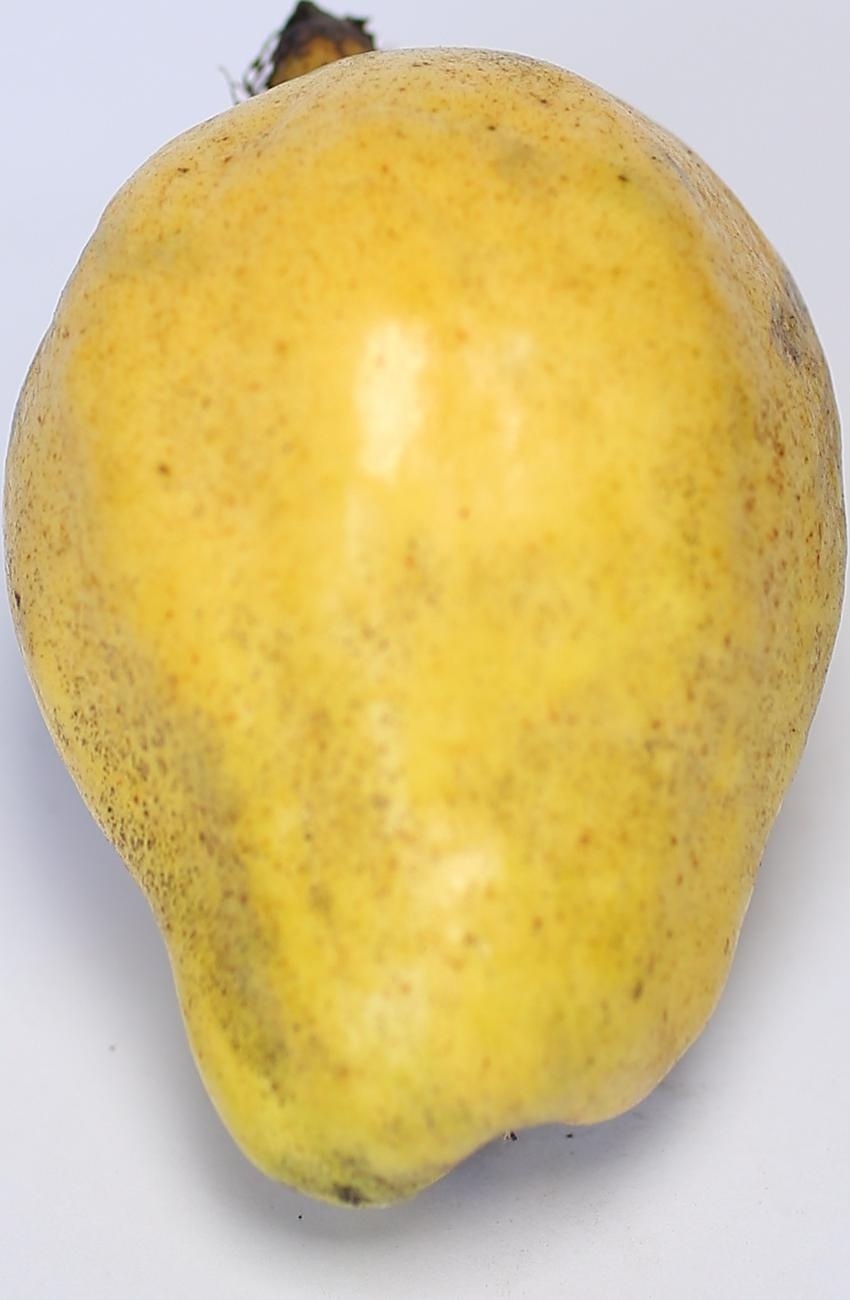
Maturity: ripe
Variety: thadhrami